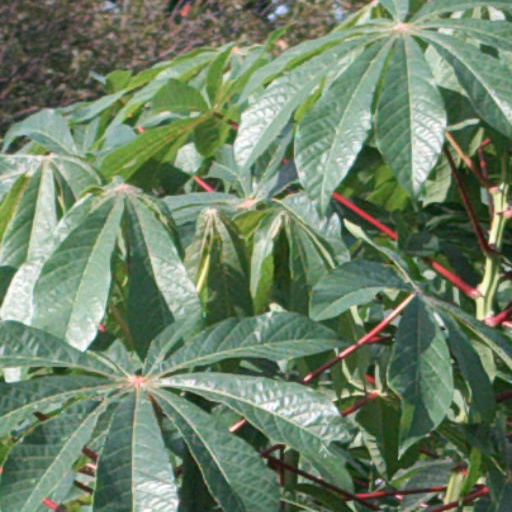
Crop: cassava